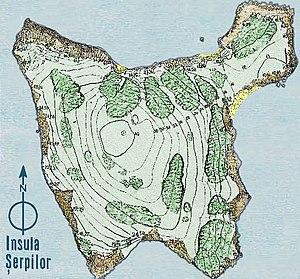
L'île des Serpents est la seule île pélagique en mer Noire. Elle s'étend sur 662 m d'est en ouest et sur 440 m du nord au sud. Sa superficie est de 0,17 km². Elle culmine à 41 m d'altitude. Après avoir été roumaine elle est devenue soviétique de facto le 4 février 1948 et est ukrainienne depuis la dislocation de l'URSS en 1991. Elle se trouve à environ 45 km du littoral du delta du Danube et à 51 km des ports roumain de Sulina et ukrainien de Vylkove.